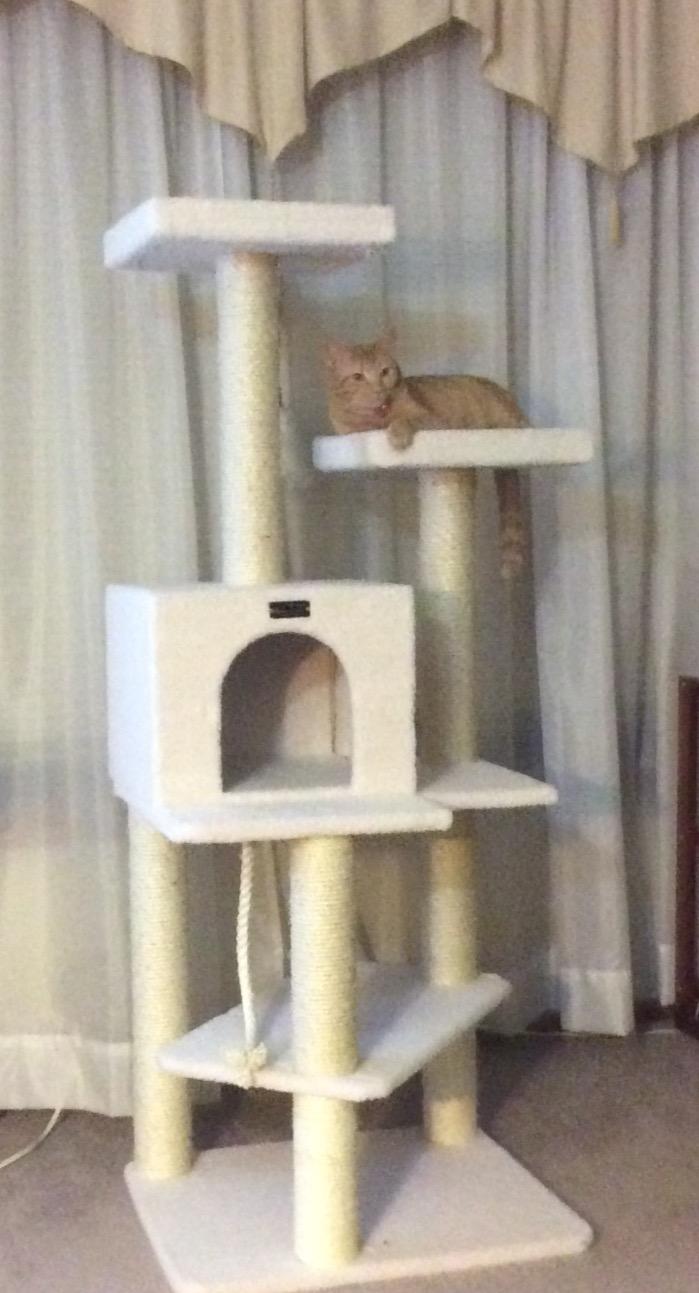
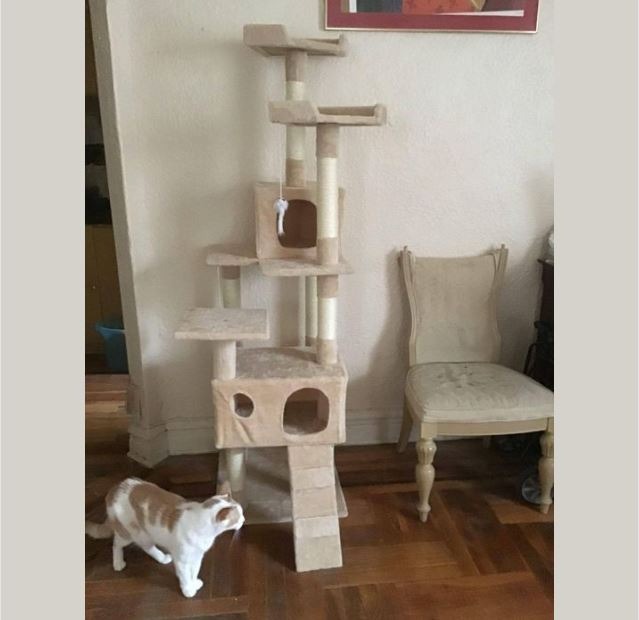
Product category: items_cat tree
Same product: no